Daniel S. Schanck Observatory

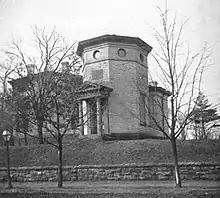
The Daniel S. Schanck Observatory as seen from George Street in 1901. In the background is the President's House, which was demolished in 1944.

The Daniel S. Schanck Observatory is an historical astronomical observatory on the Queens Campus of Rutgers University in New Brunswick, New Jersey, United States. It is located on George Street near the corner with Hamilton Street, opposite the parking lot adjacent to Kirkpatrick Chapel, and to the northeast of Old Queens and Geology Hall.